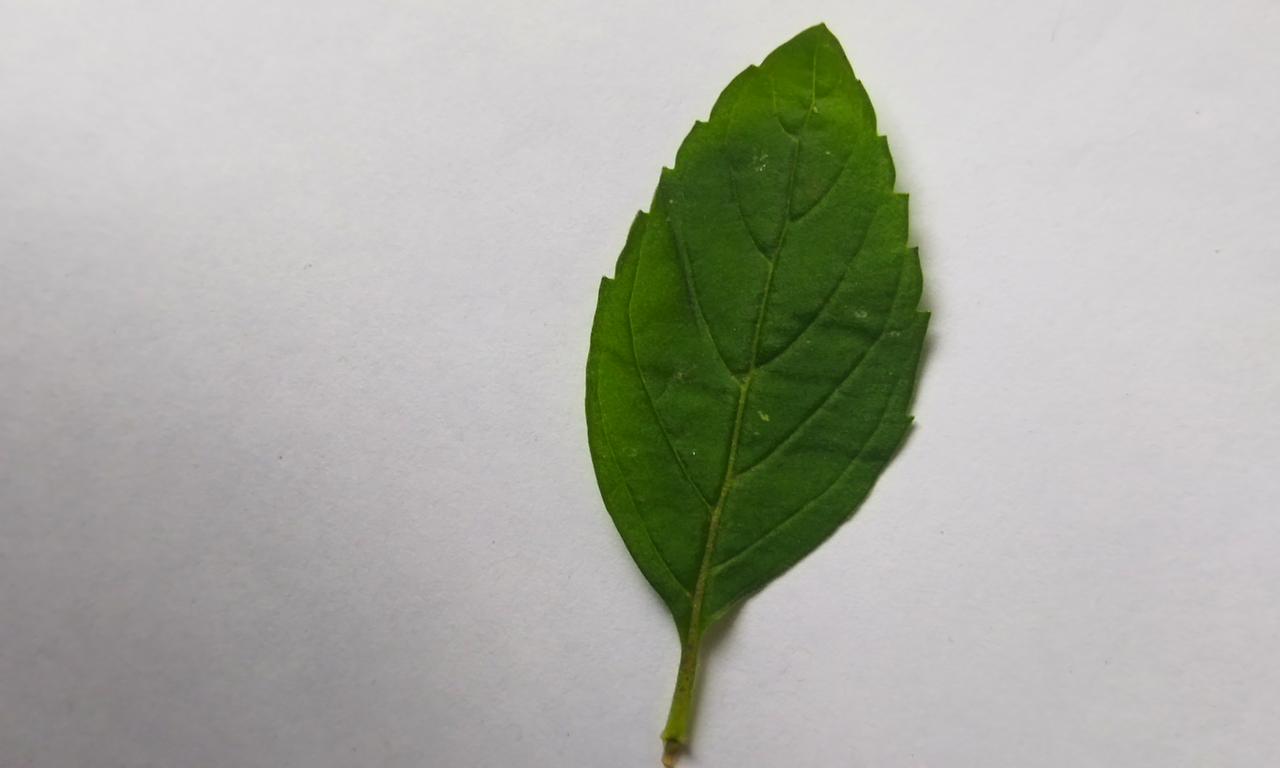
Label: Fresh